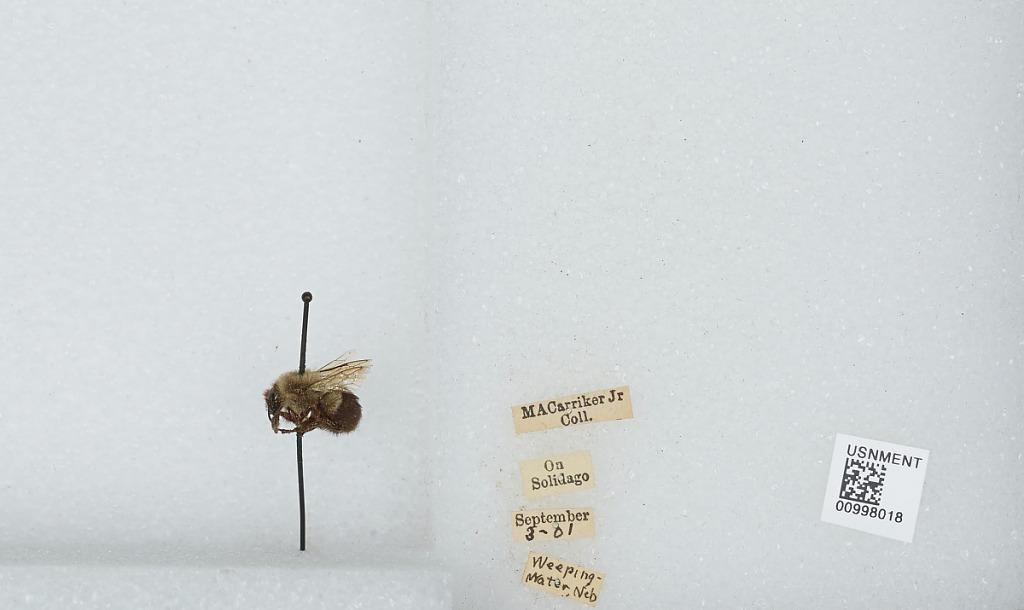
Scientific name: Bombus (Pyrobombus) impatiens Cresson
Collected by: M. Carriker
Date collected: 1901-9-3
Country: United States
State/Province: Nebraska
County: Cass
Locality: Weeping Water
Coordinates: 40.87, -96.1403